St. Mary's Church, Munich

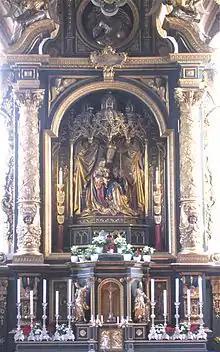
St Maria Ramersdorf, high altar

The gothic building was mentioned for the first time in a document in 1315. The pilgrimage began with a relic, a crucifix which had been handed over to Emperor Louis IV by Antipope Nicholas V and which was later donated to the church by one of the emperor's sons, likely Duke Otto V. The building was redesigned and extended shortly before 1400 in late gothic style. The Onion dome was constructed in 1791 after a lightning puncture.